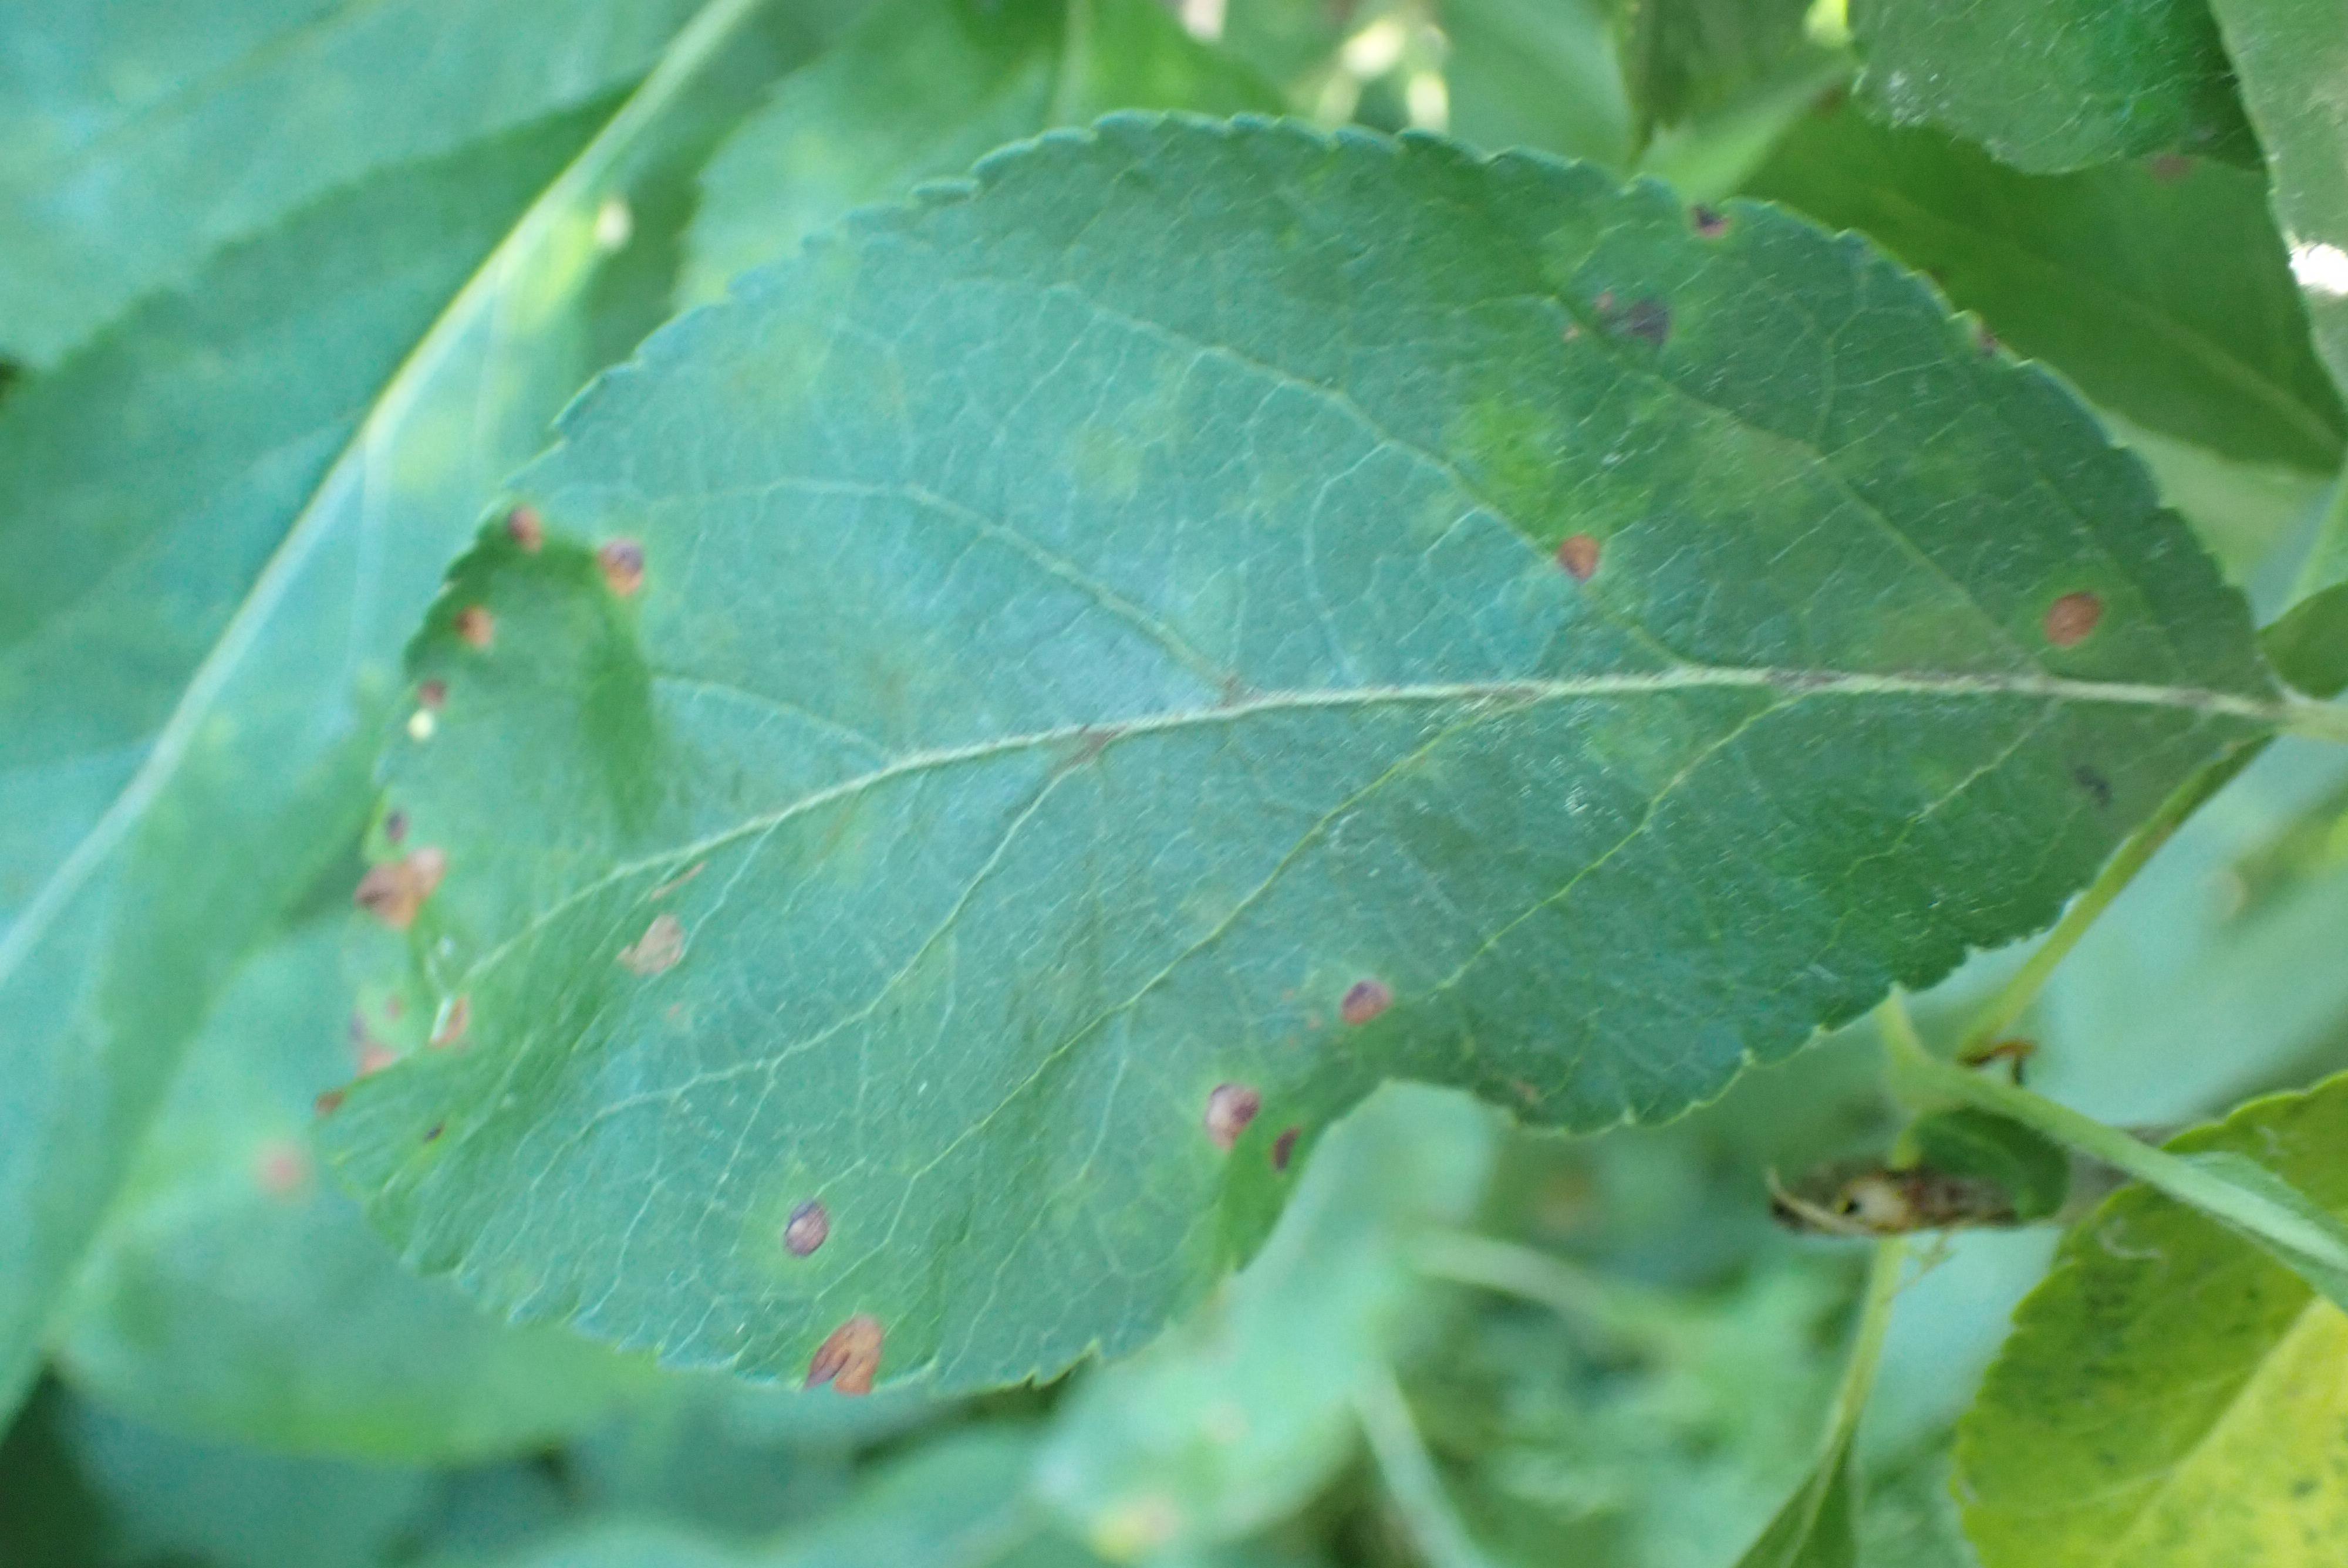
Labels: scab, frog_eye_leaf_spot